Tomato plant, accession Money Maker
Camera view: tilt-top (135 deg); turntable rotation: 330 degrees
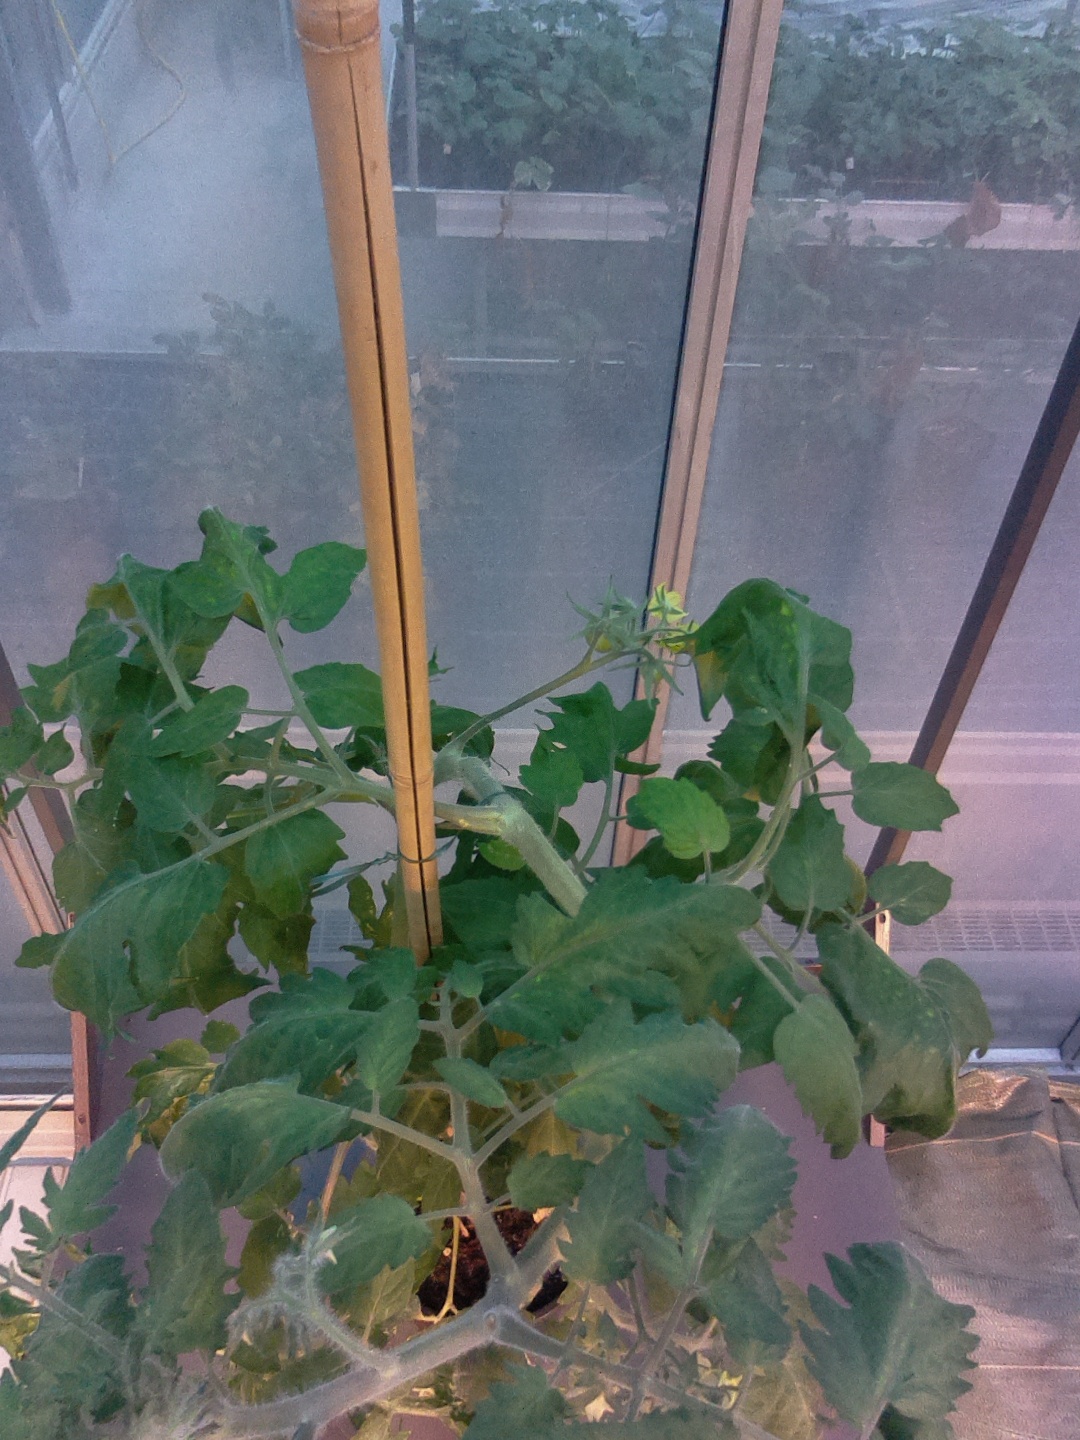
BBCH growth stage 71: 10%-20% of final fruit size